Michael Rush (rower)

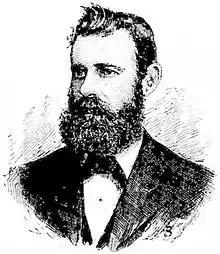
Michael Rush ca. 1874

Michael Rush (3 January 1844 – 17 December 1922) was an Irish Australian sculler noted for his one-on-one competitions against champion opponents, which drew vast crowds of spectators. He attempted to win the World Sculling Championship.